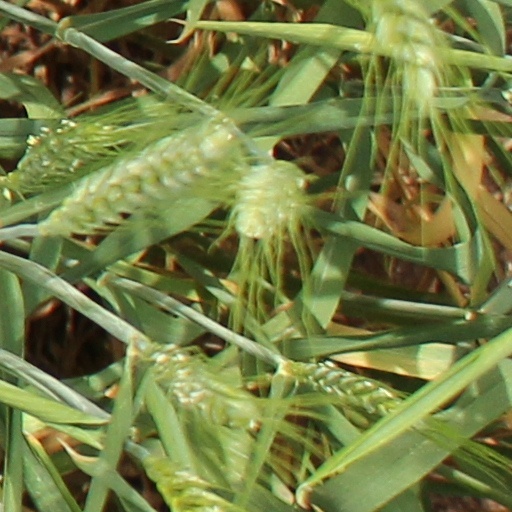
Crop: wheat